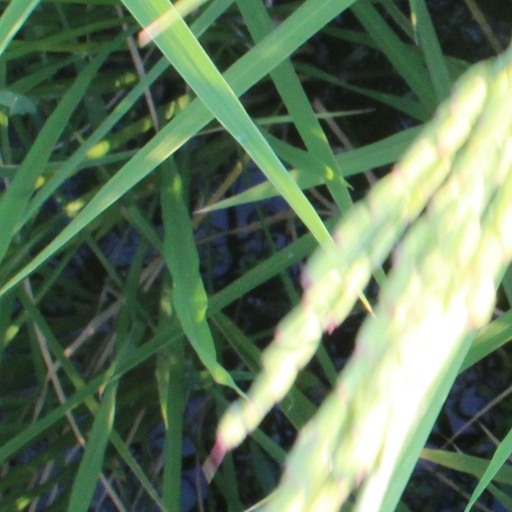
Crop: rice